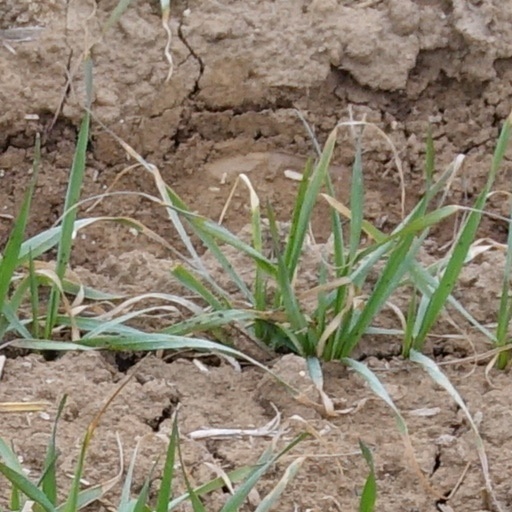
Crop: wheat